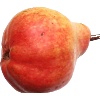
Label: red_pear